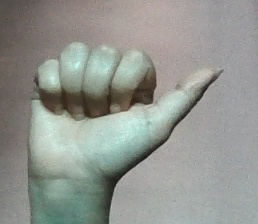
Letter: dhad